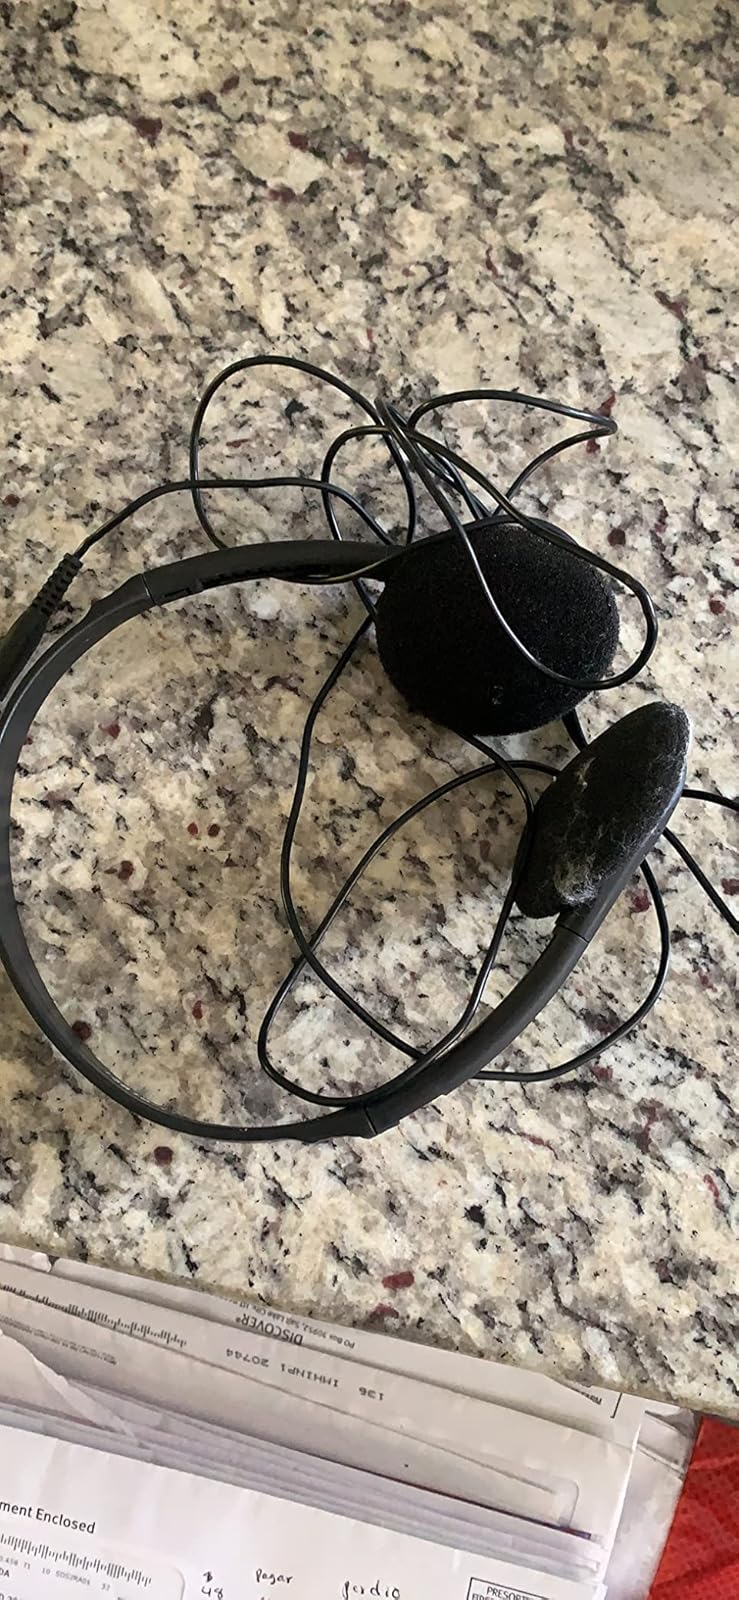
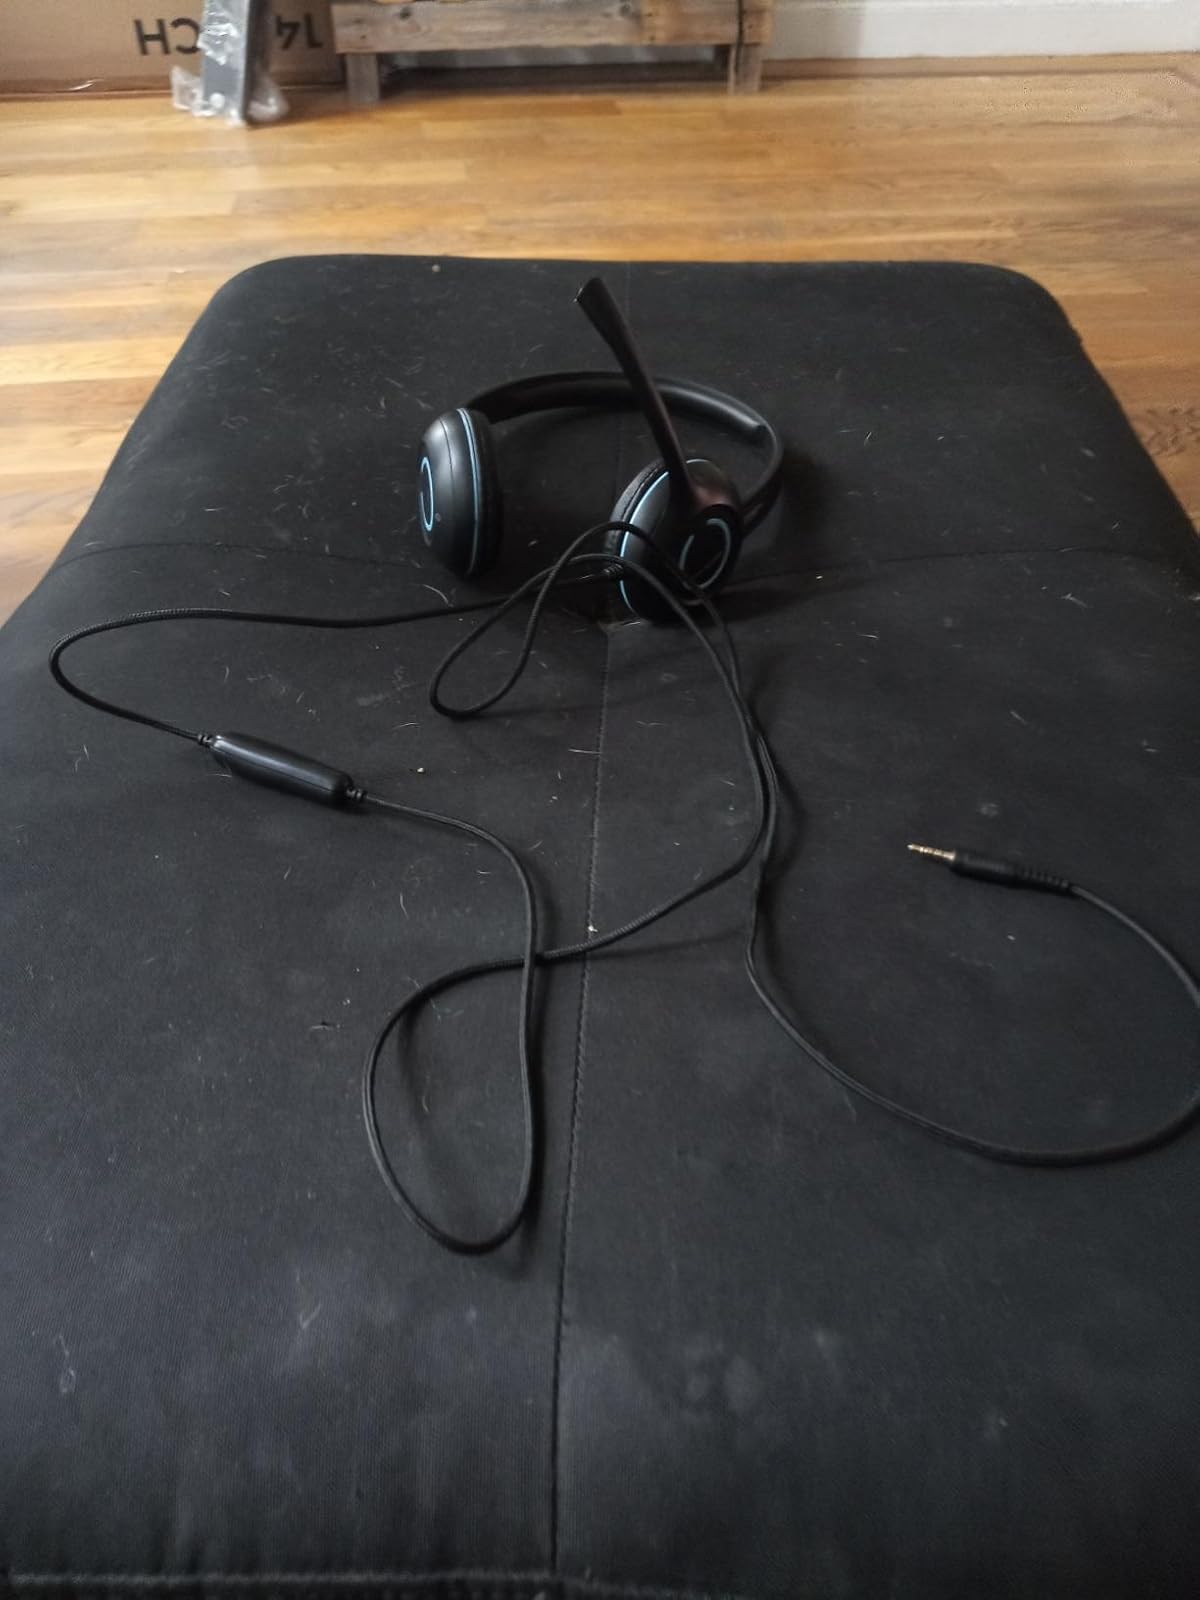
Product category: headphones
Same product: no